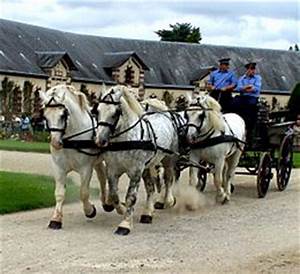
Label: cavallo